Carl Erengisle Hyltén-Cavallius

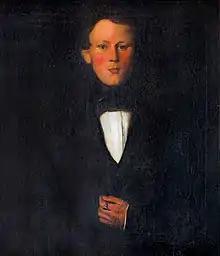

"Carl" Erengisle Hyltén-Cavallius, born 19 February 1817 in Vislanda; died 29 October 1853 in Gothenburg, was a Swedish pharmacist and chemist; he invented the now dominating technology of tanning by using chromium salts.